Etruscan religion

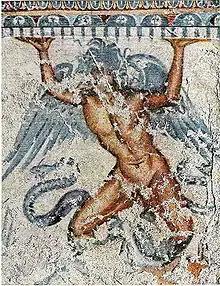
Etruscan mural of Typhon, from Tarquinia

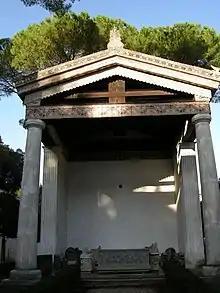
Reconstruction of an Etruscan temple, Museo di Villa Giulia, Rome, which is heavily influenced by studies of the Temple of Apollo at Portonaccio (Veio)

Etruscan religion comprises a set of stories, beliefs, and religious practices of the Etruscan civilization, heavily influenced by the mythology of ancient Greece, and sharing similarities with concurrent Roman mythology and religion. As the Etruscan civilization was gradually assimilated into the Roman Republic from the 4th century BC, the Etruscan religion and mythology were partially incorporated into ancient Roman culture, following the Roman tendency to absorb some of the local gods and customs of conquered lands. The first attestations of an Etruscan religion can be traced back to the Villanovan culture.